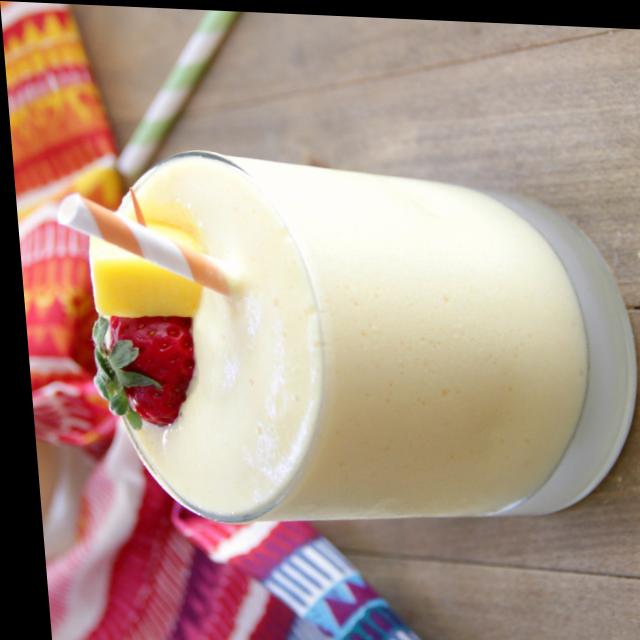
Dish: lassi